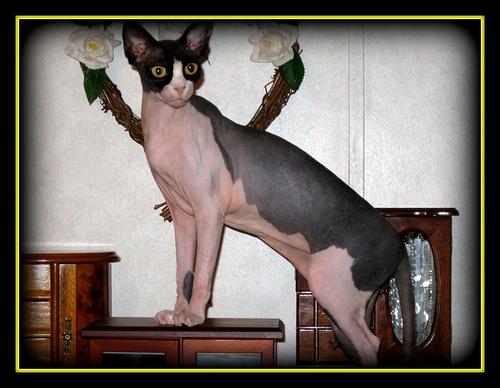
Breed: Sphynx